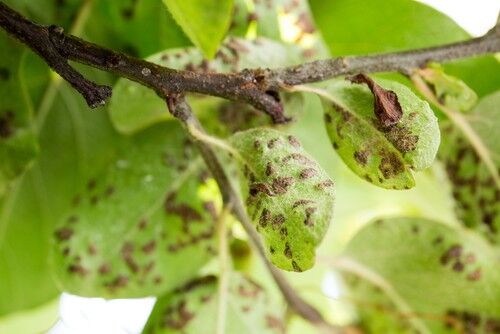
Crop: cherry
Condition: spot